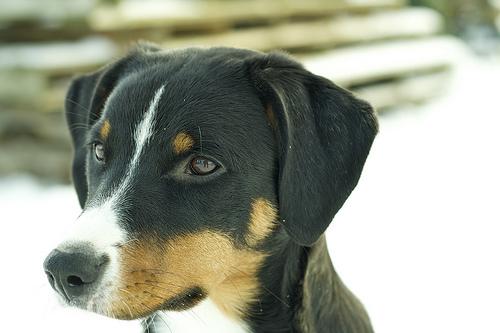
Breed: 234-n000091-Appenzeller